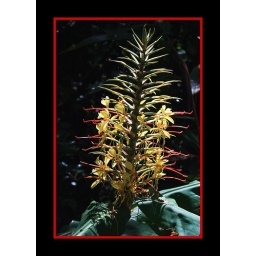
Pretty yellow flower found in abundance on the mountain.